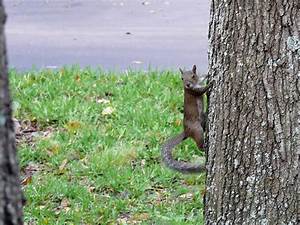
Label: scoiattolo